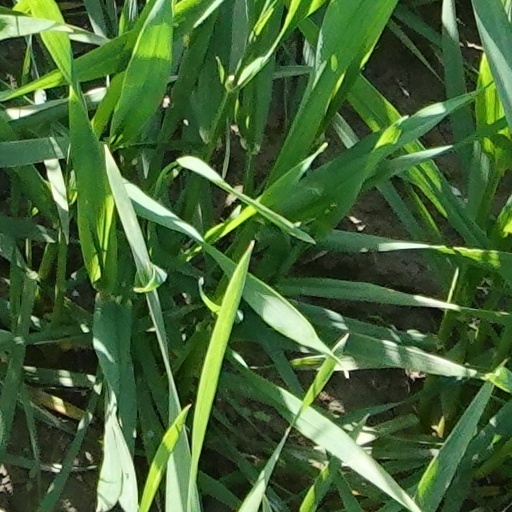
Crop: wheat